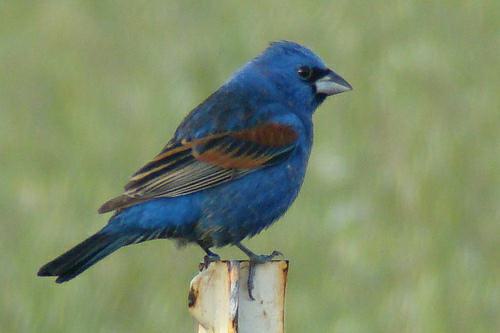
A photo of a blue grosbeak